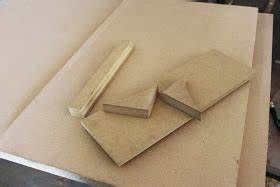
Label: paper